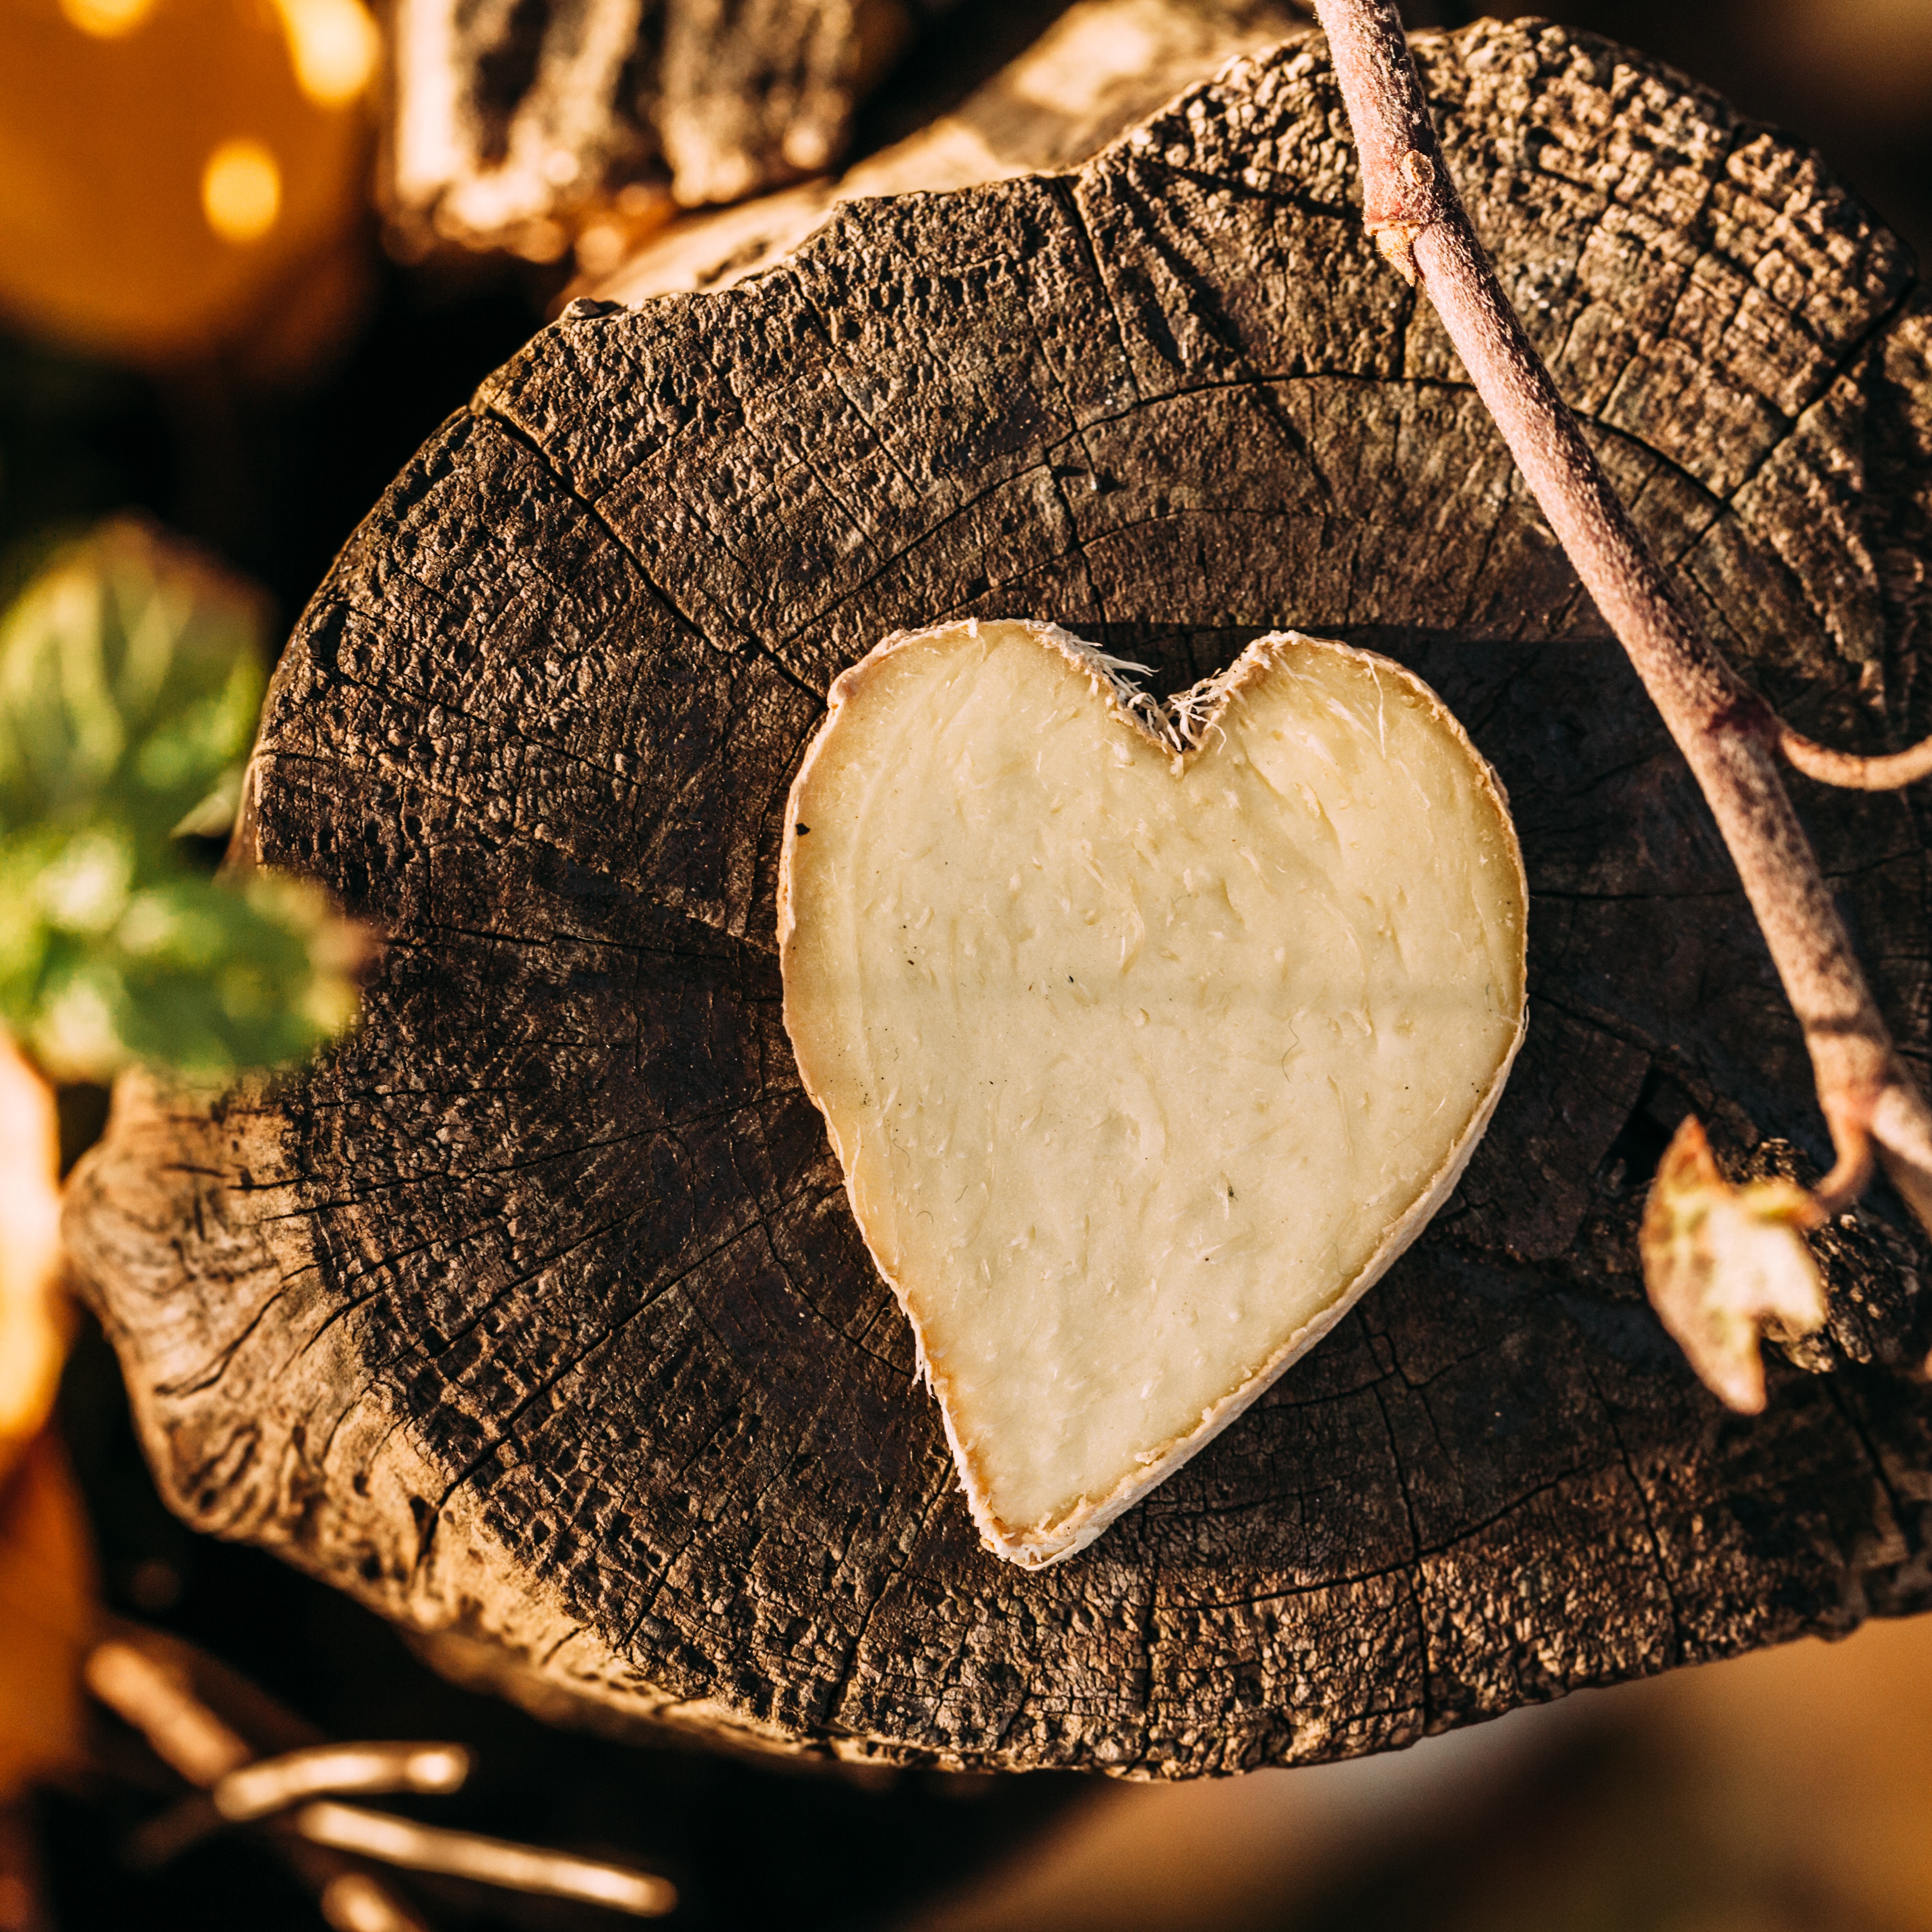
table, tree, winter, plant, wood, photography, sweet, leaf, love, heart, decoration, food, produce, autumn, holiday, brown, mushroom, biscuit, dessert, cake, homemade, close up, coconut, handmade, decorated, valentine, ginger, traditional, macro photography